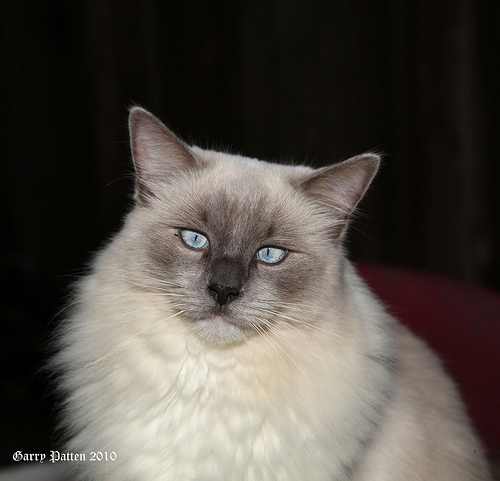
Breed: ragdoll